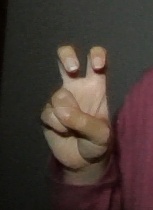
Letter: toot